Marbella

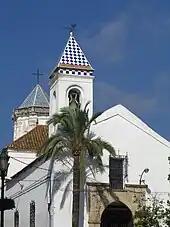
Ermita del Santo Cristo

In the 1980s, Marbella continued as a popular jet set destination. However, the 1987 kidnapping of Melodie Nakachian, the daughter of local billionaire philanthropist Raymond Nakachian and the Korean singer Kimera, focused less-favourable international media scrutiny on Marbella, even though a police raid ultimately freed her.